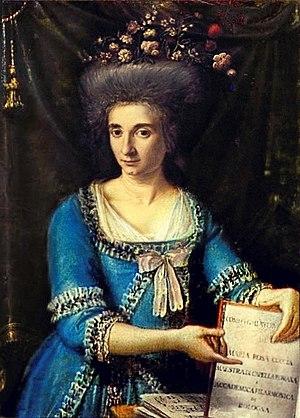
Maria Rosa Coccia, née le 4 janvier 1759 à Rome – morte en novembre 1833 dans la même ville, est une claveciniste et compositrice italienne.